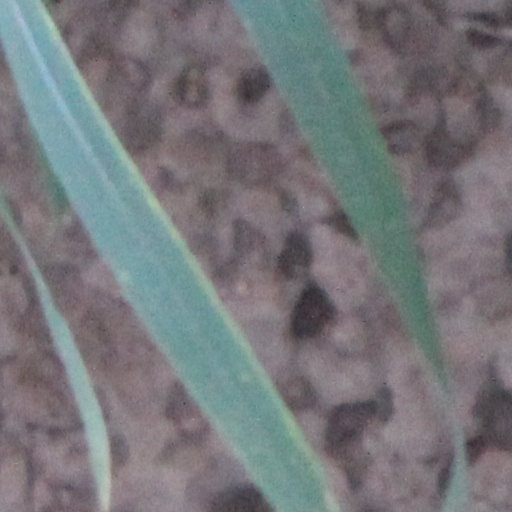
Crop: wheat